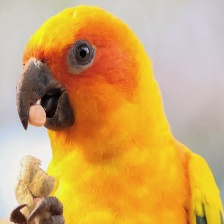
Species: JANDAYA PARAKEET
Scientific name: ARATINGA JANDAYA